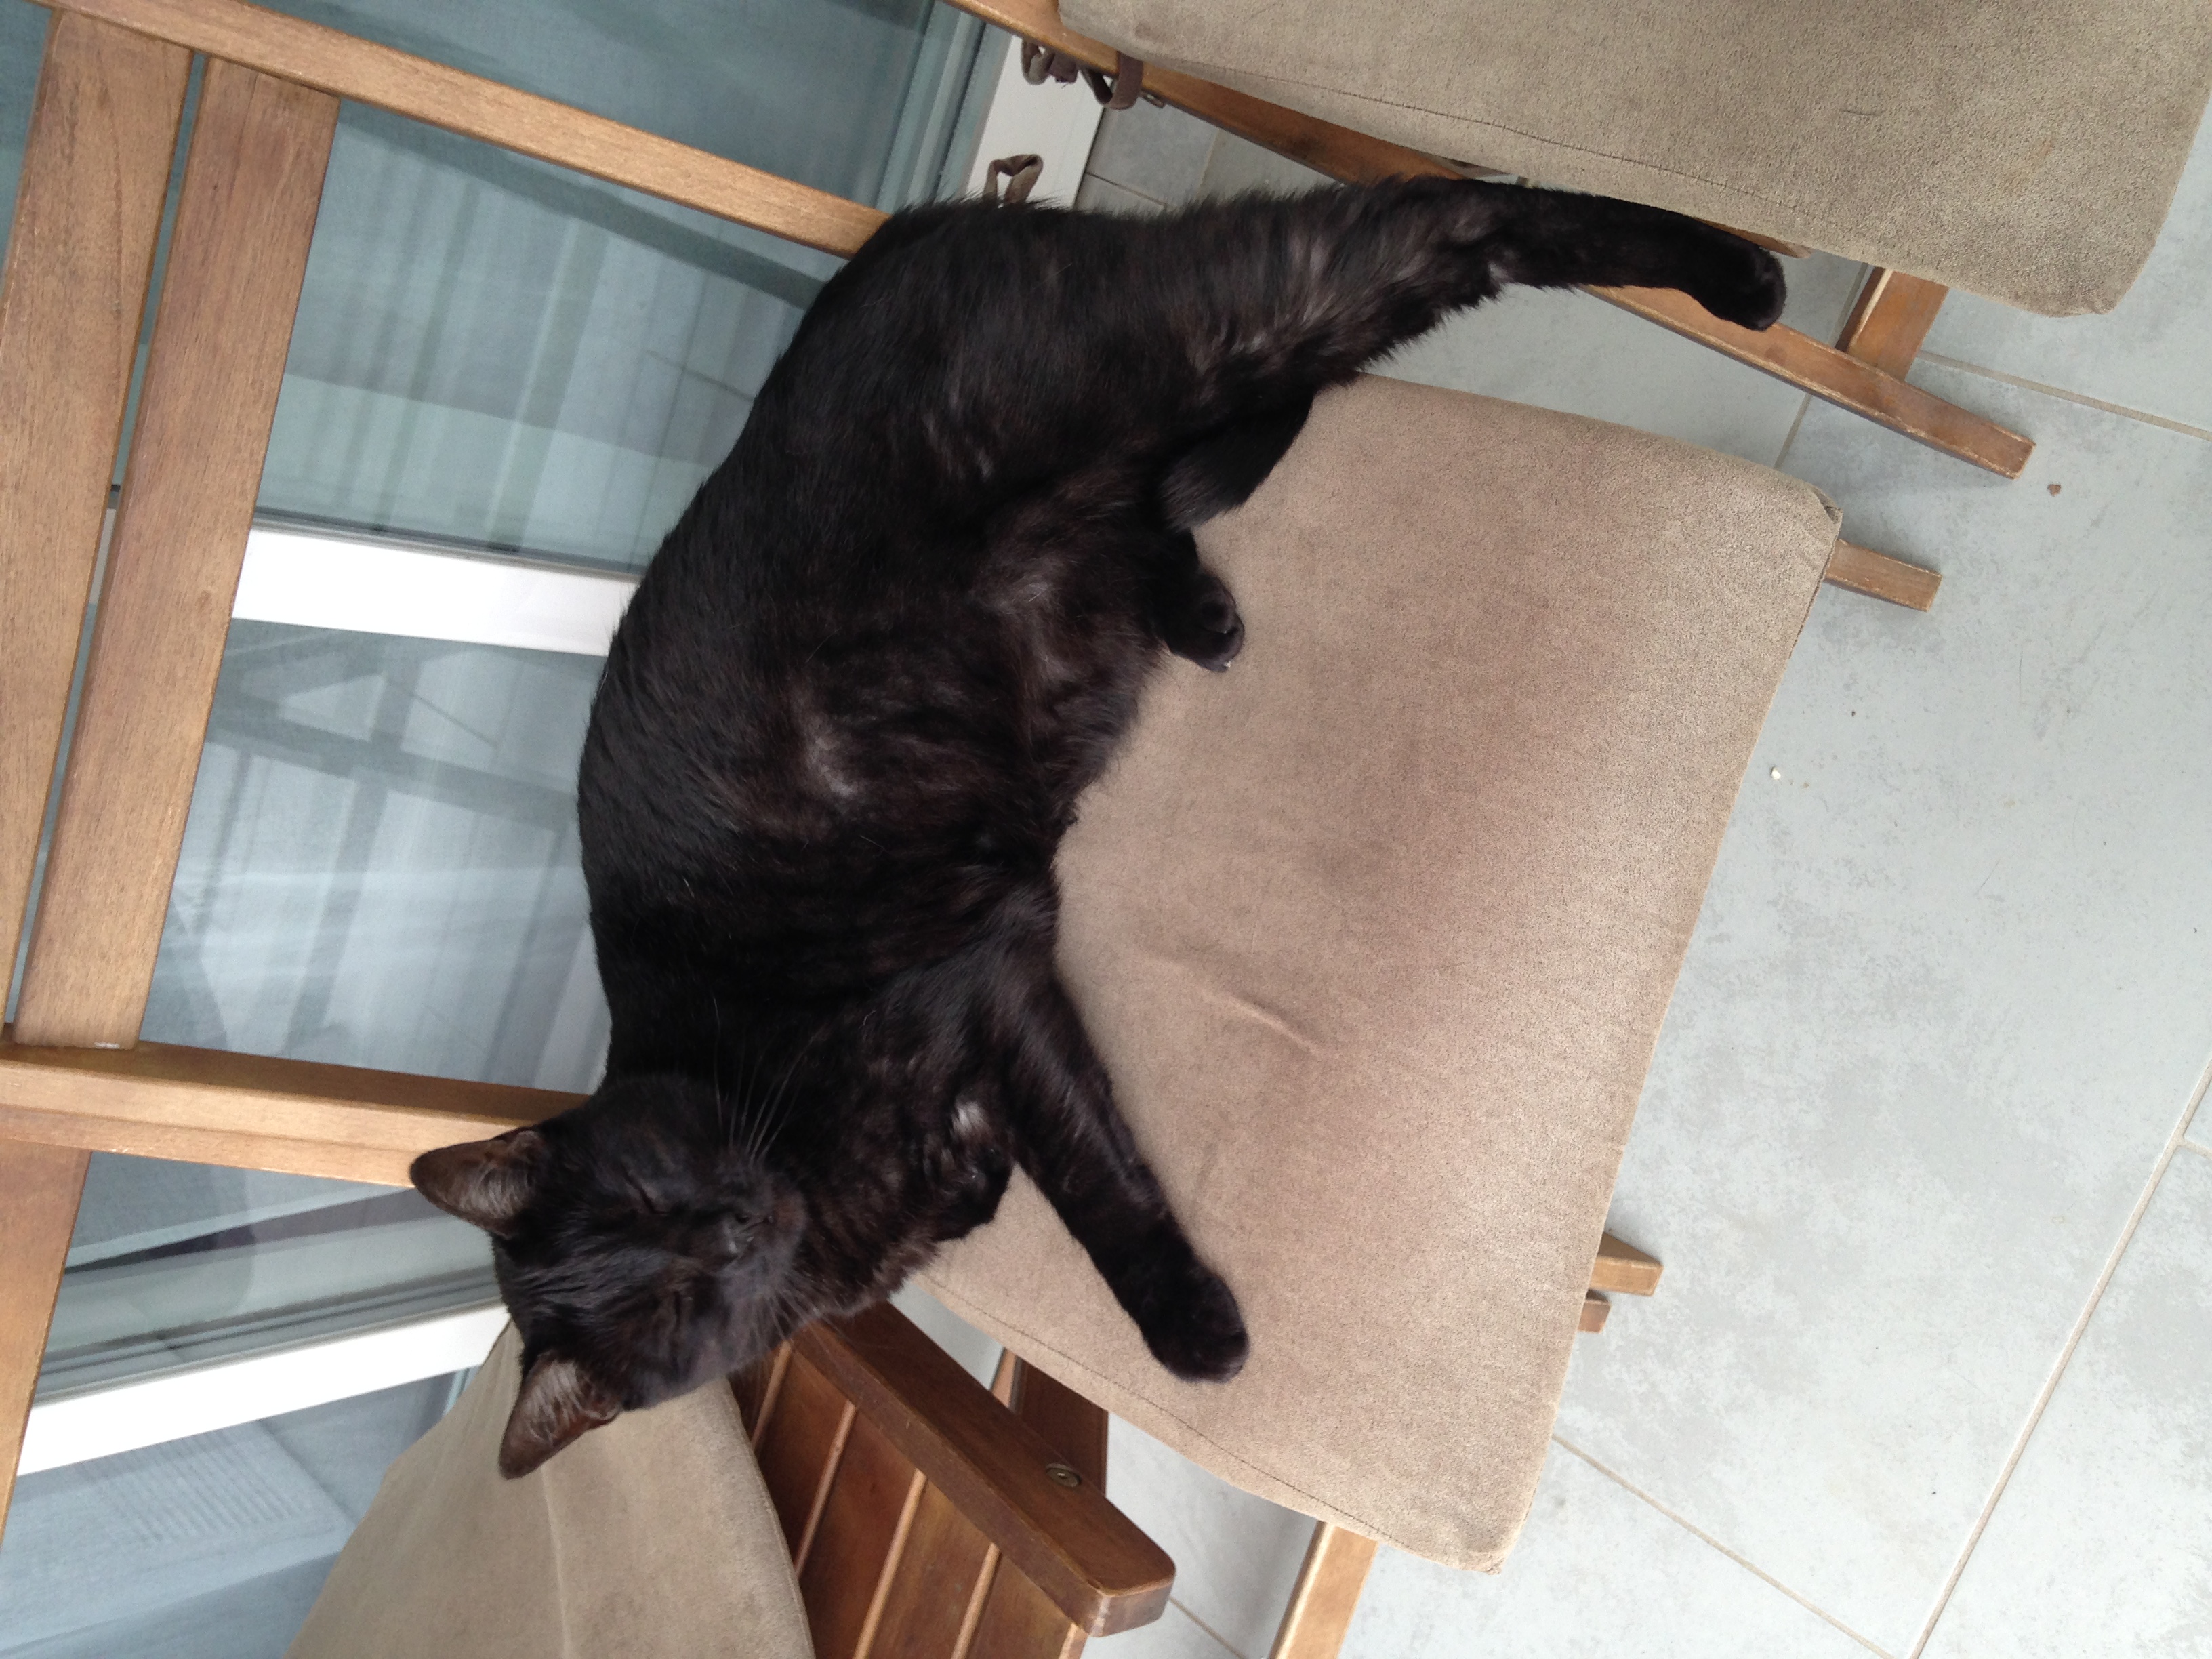
cat, mammal, black cat, black, vertebrate, small to medium sized cats, cat like mammal